Stainton, County Durham

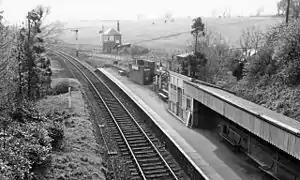
Broomielaw station which was private to the Bowes-Lyon of Streatham Castle seen in 1965

Stainton Camp was a British Army military installation.